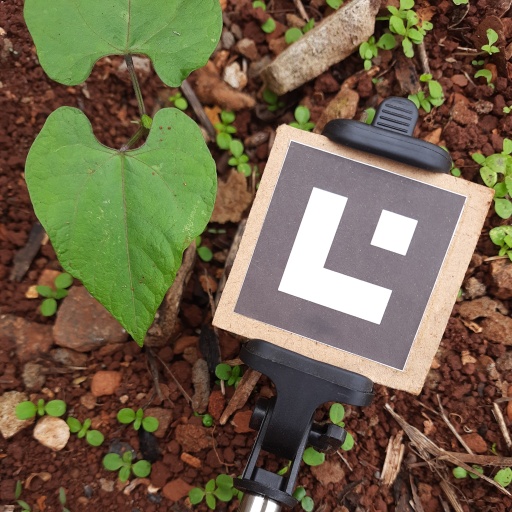
Observations: wavy surface, no eating holes, with soild dust, under cloudy sky